Premiership of Recep Tayyip Erdoğan

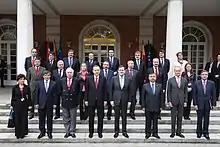
Cabinets from Spain and Turkey met for a working visit

Erdogan's pro-EU government instituted several democratic reforms such as giving the European Court of Human Rights supremacy over Turkish courts, diminishing the powers of the 1991 Anti-Terror Law which had constrained Turkey’s democratization, and passing a partial amnesty to reduce penalties faced by many members of the Kurdish terrorist organization PKK who had surrendered to the government.